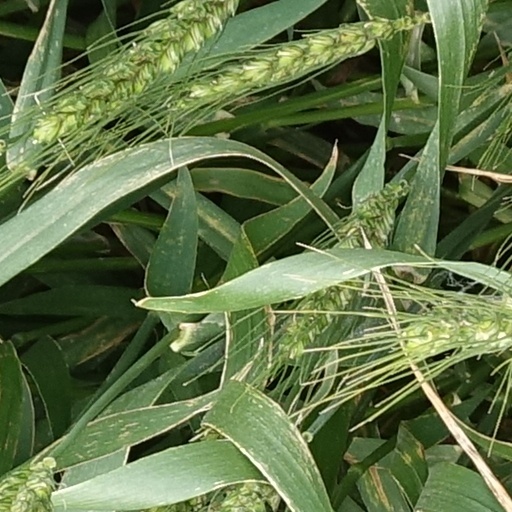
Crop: wheat